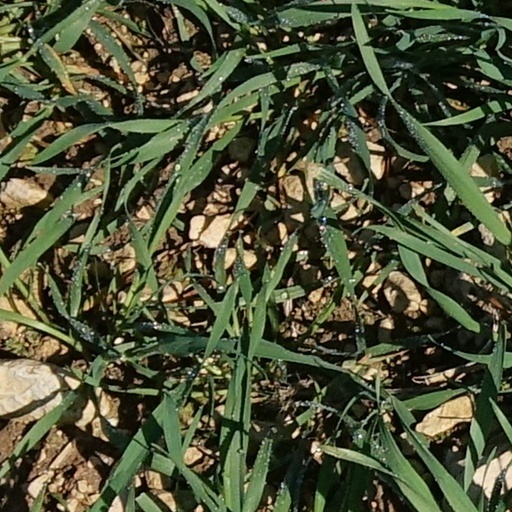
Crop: wheat